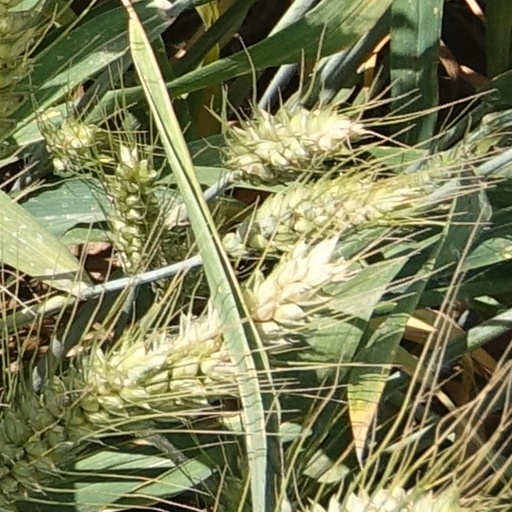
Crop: wheat